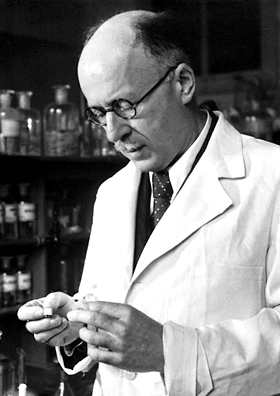
เลโอพ็อลท์ รูฌิทช์คา

| name = เลโอพ็อลท์ รูฌิทช์คา
| image = Lavoslav Ružićka 1939.jpg
| image_size = 220px
| birthname = ลาว็อสลัฟ ชเตียปัน รูฌิชกา
| birth_place = วูกอวาร์ ราชอาณาจักรโครเอเชีย-สลาโวเนีย จักรวรรดิออสเตรีย-ฮังการี(ปัจจุบันอยู่ในโครเอเชีย)
| death_place = มัมเมิร์น สวิตเซอร์แลนด์
| citizenship = ออสเตรีย-ฮังการี (ค.ศ. 1887–1917)สวิตเซอร์แลนด์ (ค.ศ. 1917–1976)
| nationality = โครแอต/สวิส
| field = ชีวเคมี
| workplaces = สถาบันเทคโนโลยีแห่งสหพันธ์สวิส ซือริช
| alma_mater = วิทยาลัยเทคนิคคาลส์รูเออ
| doctoral_advisor = แฮร์มัน ชเตาดิงเงอร์
| doctoral_students = จอร์จ บือชี
| known_for = เทอร์พีน
| prizes = plainlist|
* รางวัลมาร์แซล เบอนัว
* รางวัลโนเบลสาขาเคมี
* รางวัลฟาราเดย์เล็กเชอร์ชิป
* ภาคีสมาชิกราชสมาคมแห่งลอนดอน
เลโอพ็อลท์ รูฌิทช์คา (, ; 13 กันยายน ค.ศ. 1887 – 26 กันยายน ค.ศ. 1976) เป็นนักชีวเคมีชาวโครแอต|ชาวโครเอเชีย/ชาวสวิส|สวิส เกิดที่เมืองวูกอวาร์ในจักรวรรดิออสเตรีย-ฮังการี (ปัจจุบันอยู่ในประเทศโครเอเชีย) มีชื่อเกิดว่าลาว็อสลัฟ ชเตียปัน รูฌิชกา (Lavoslav Stjepan Ružička) เป็นบุตรของสเตปัน รูฌิทช์คาและลูบิกา เซเวอร์ เรียนระดับมัธยมศึกษาที่โรงเรียนในเมืองออซิเยกโดยเขาตั้งใจจะเป็นพระ แต่ต่อมาเปลี่ยนมาเรียนวิชาเคมี รูฌิทช์คาเรียนต่อที่วิทยาลัยเทคนิคคาร์ลสรูเออ หลังเรียนจบ รูฌิทช์คาทำงานเป็นผู้ช่วยแฮร์มัน ชเตาดิงเงอร์ อาจารย์ของเขาที่เมืองซือริช รูฌิทช์คาศึกษาสารธรรมชาติหลายชนิดและสนใจในด้านอุตสาหกรรมน้ำหอม ในปี ค.ศ. 1923 รูฌิทช์คาดำรงตำแหน่งที่สถาบันเทคโนโลยีแห่งสหพันธ์สวิส ซือริช และมหาวิทยาลัยในซือริช ขณะทำงานอยู่ที่นี่ รูฌิทช์คาศึกษาสารมัสโคนซึ่งเป็นสารที่ให้กลิ่นชะมด ค้นพบการสังเคราะห์วงแหวนใหญ่รูฌิทช์คา (Ruzicka large-ring synthesis) และสกัดฮอร์โมนเพศ แอนโดรสเตอโรนและเทสโทสเตอโรน Leopold Ruzicka - Biographical - Nobelprize.org ในปี ค.ศ. 1939 รูฌิทช์คาได้รับรางวัลโนเบลสาขาเคมีจากผลงานการศึกษาพอลิเมทิลีนและเทอร์พีน ร่วมกับอาด็อล์ฟ บูเทอนันท์ นักชีวเคมีชาวเยอรมัน The Nobel Prize in Chemistry 1939 - Nobelprize.org ในช่วงสงครามโลกครั้งที่สอง รูฌิทช์คาสร้างห้องปฏิบัติการขึ้นใหม่และร่วมงานกับนักวิทยาศาสตร์หลายท่าน รวมถึงวลาดีเมียร์ เพรล็อก รูฌิทช์คาเกษียณในปี ค.ศ. 1957 และให้เพรล็อกดูแลห้องปฏิบัติการต่อ รูฌิทช์คาเสียชีวิตในปี ค.ศ. 1976
ด้านชีวิตส่วนตัว รูฌิทช์คาแต่งงาน 2 ครั้ง ครั้งแรกแต่งงานกับอันนา เฮาส์มันระหว่างปี ค.ศ. 1912–1950 ปีต่อมาแต่งงานอีกครั้งกับแกร์ทรูท อัคคลิน การแต่งงานทั้งสองครั้งไม่มีบุตร
==อ้างอิง==
== แหล่งข้อมูลอื่น ==
*
หมวดหมู่:นักเคมีชาวสวิส
หมวดหมู่:ผู้ได้รับรางวัลโนเบลสาขาเคมี
หมวดหมู่:ชาวออสเตรีย-ฮังการีผู้ได้รับรางวัลโนเบล
หมวดหมู่:ชาวโครเอเชียผู้ได้รับรางวัลโนเบล
หมวดหมู่:ชาวสวิสผู้ได้รับรางวัลโนเบล
หมวดหมู่:ชาวสวิสเชื้อสายโครเอเชีย
หมวดหมู่:บุคคลจากเทศมณฑลวูกอวาร์-เซอร์เมีย
หมวดหมู่:ศิษย์เก่าจากสถาบันเทคโนโลยีคาลส์รูเออ
หมวดหมู่:บุคคลจากสถาบันเทคโนโลยีแห่งสหพันธ์สวิส ซือริช
หมวดหมู่:ภาคีสมาชิกราชสมาคมแห่งลอนดอน